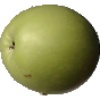
Label: apple_granny_smith